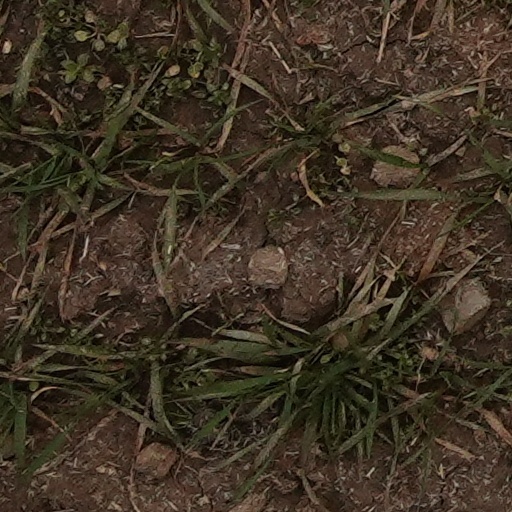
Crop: wheat